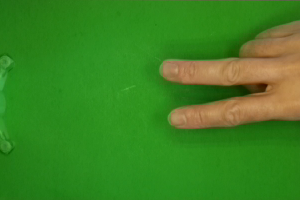
Label: scissors